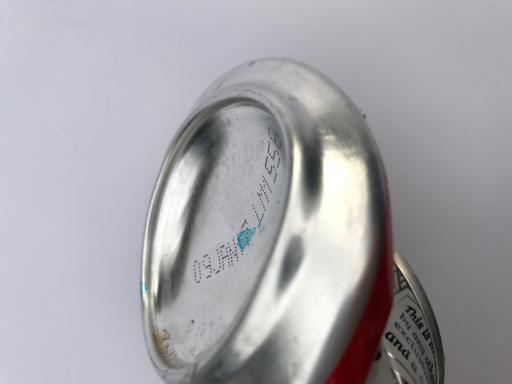
Waste category: metal